Aztecs

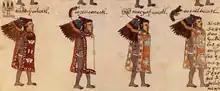
Aztec 'high lords', who were in the top social class.

Following the Spanish and their indigenous allies' victory over the Triple Alliance, its "tlatloque" – Cuauhtémoc, captured on 13 August 1521 – was not immediately deposed of his titular throne while in captivity. Rather, the Spanish maintained his nominal, but not actual authority, while they established a foothold in the Valley of Mexico, and understanding thereof. This dynamic also was to avoid ceding control over the Valley to their allies, who neighbored and detested the former Triple Alliance for its historic bellicosity towards them and their peoples. According to Spanish legend only, he requested, upon his and his nobles' surrender, for Hernán Cortés to execute him by knife, "strik[ing him] dead immediately", which Cortés supposedly refused, declaring that "A Spaniard knows how to respect valor, even in an enemy" and praising Cuauhtémoc for having "defended [his] capital like a brave warrior".